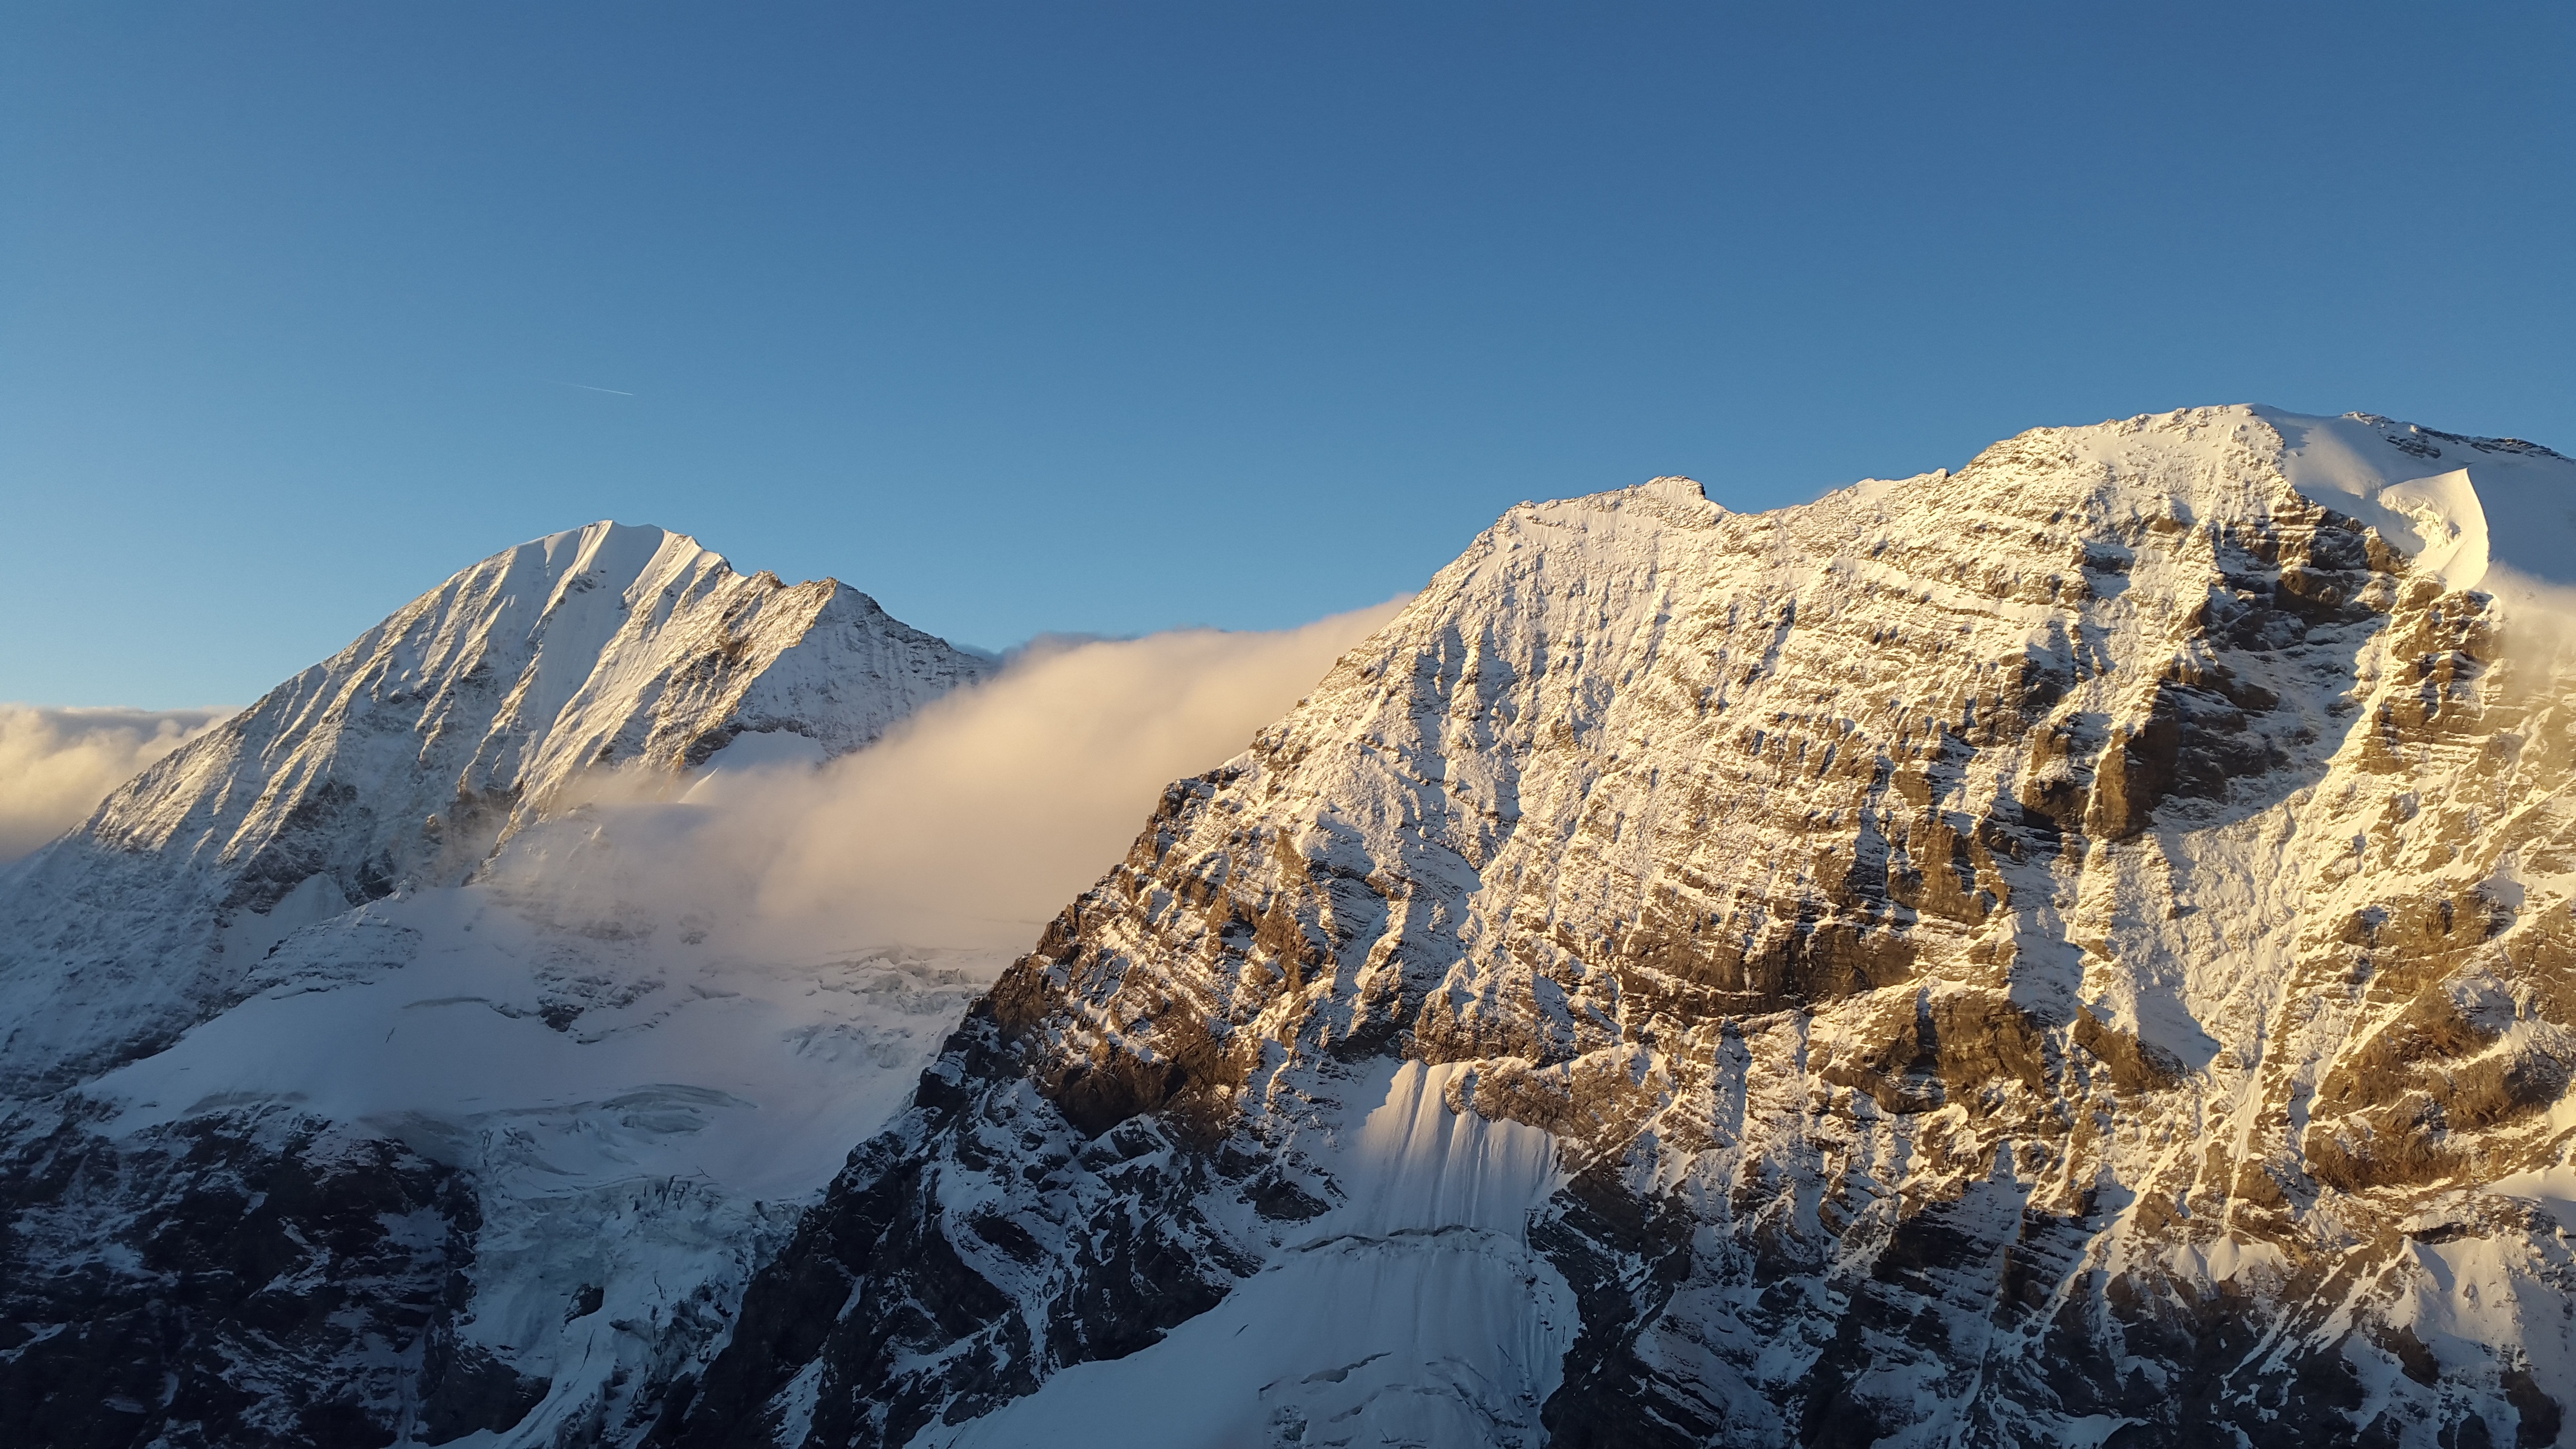
landscape, nature, wilderness, mountain, snow, winter, sunrise, adventure, mountain range, weather, snowy, alpine, terrain, season, ridge, summit, mountaineering, mountains, alps, plateau, wintry, landform, south tyrol, k nigsspitze, gran zebru, monte zebru, ortlergruppe, gebrige, north wall, geographical feature, mountainous landforms, geological phenomenon